Censorship of Wikipedia

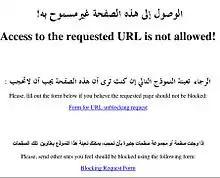
Example of Saudi Arabian ISP blocking a website

On 11 July 2006, the Saudi government blocked access to Wikipedia and Google Translate for what it said was sexual and politically sensitive content. Google Translate was being used to bypass the filters on the blocked sites by translating them. Though Wikipedia is not blocked currently, specific pages on Wikipedia were reported to be censored by Saudi Arabia in 2011, such as one page discussing the theory of evolution. Encrypted connections over HTTPS made censorship more difficult for these pages and today there is no evidence that individual pages are still being blocked.